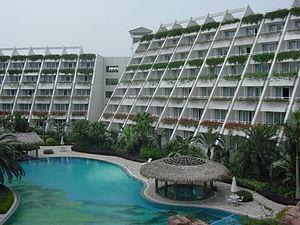
Guangzhou Chimelong Tourist Resort est un complexe de loisirs chinois situé à Canton, la capitale de la province du Guangdong dans le sud de la République populaire de Chine. Il comprend des parcs de loisirs : un parc à thème, deux parcs zoologiques, un parc aquatique et un cirque. Ils sont gérés par Chimelong Group.
China Dinosaurs Park